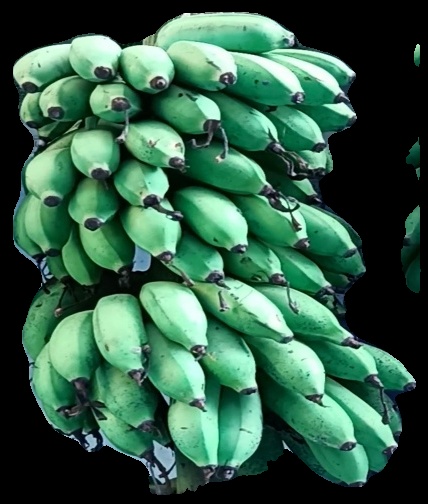
Variety: rasbale
Grade: grade2